Catharine Macaulay

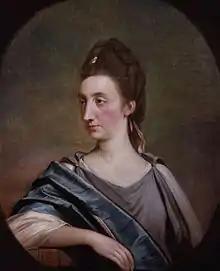
Portrait of Catharine Macaulay by Robert Edge Pine,

Catharine Macaulay (née Sawbridge, later Graham; 23 March 1731 – 22 June 1791) was a famed English Whig historian. She was the first Englishwoman to become an historian and during her lifetime the world's only published female historian. She was the first English radical to visit America after independence, staying there from 15 July 1784 to 17 July 1785 including time at Mount Vernon with George Washington and his family.